National Park Service Law Enforcement Rangers

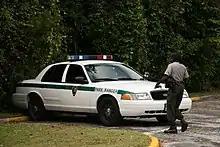
A Law Enforcement Ranger walking to a CVPI. All rangers carry firearms and other defensive equipment, such as a baton

Since 1913, 41 Law Enforcement Rangers have been documented by the United States Department of the Interior to have been killed in the line of duty. According to U.S. Department of Justice statistics, National Park Service Law Enforcement Rangers suffer the highest number of felonious assaults, and the highest number of homicides of all federal law enforcement officers.